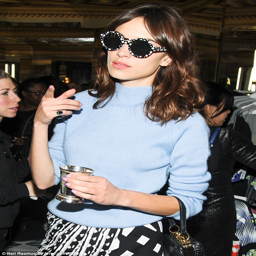
camera loves her : person wore a pair of funky sunglasses as she displayed her flawless complexion